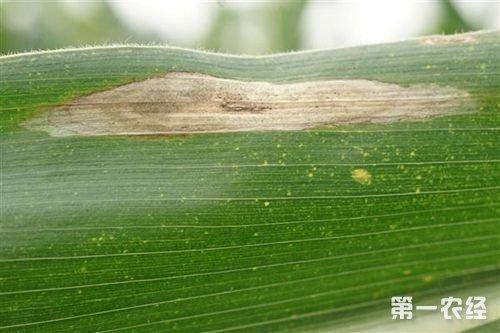
Plant: Corn
Disease: corn northern leaf blight